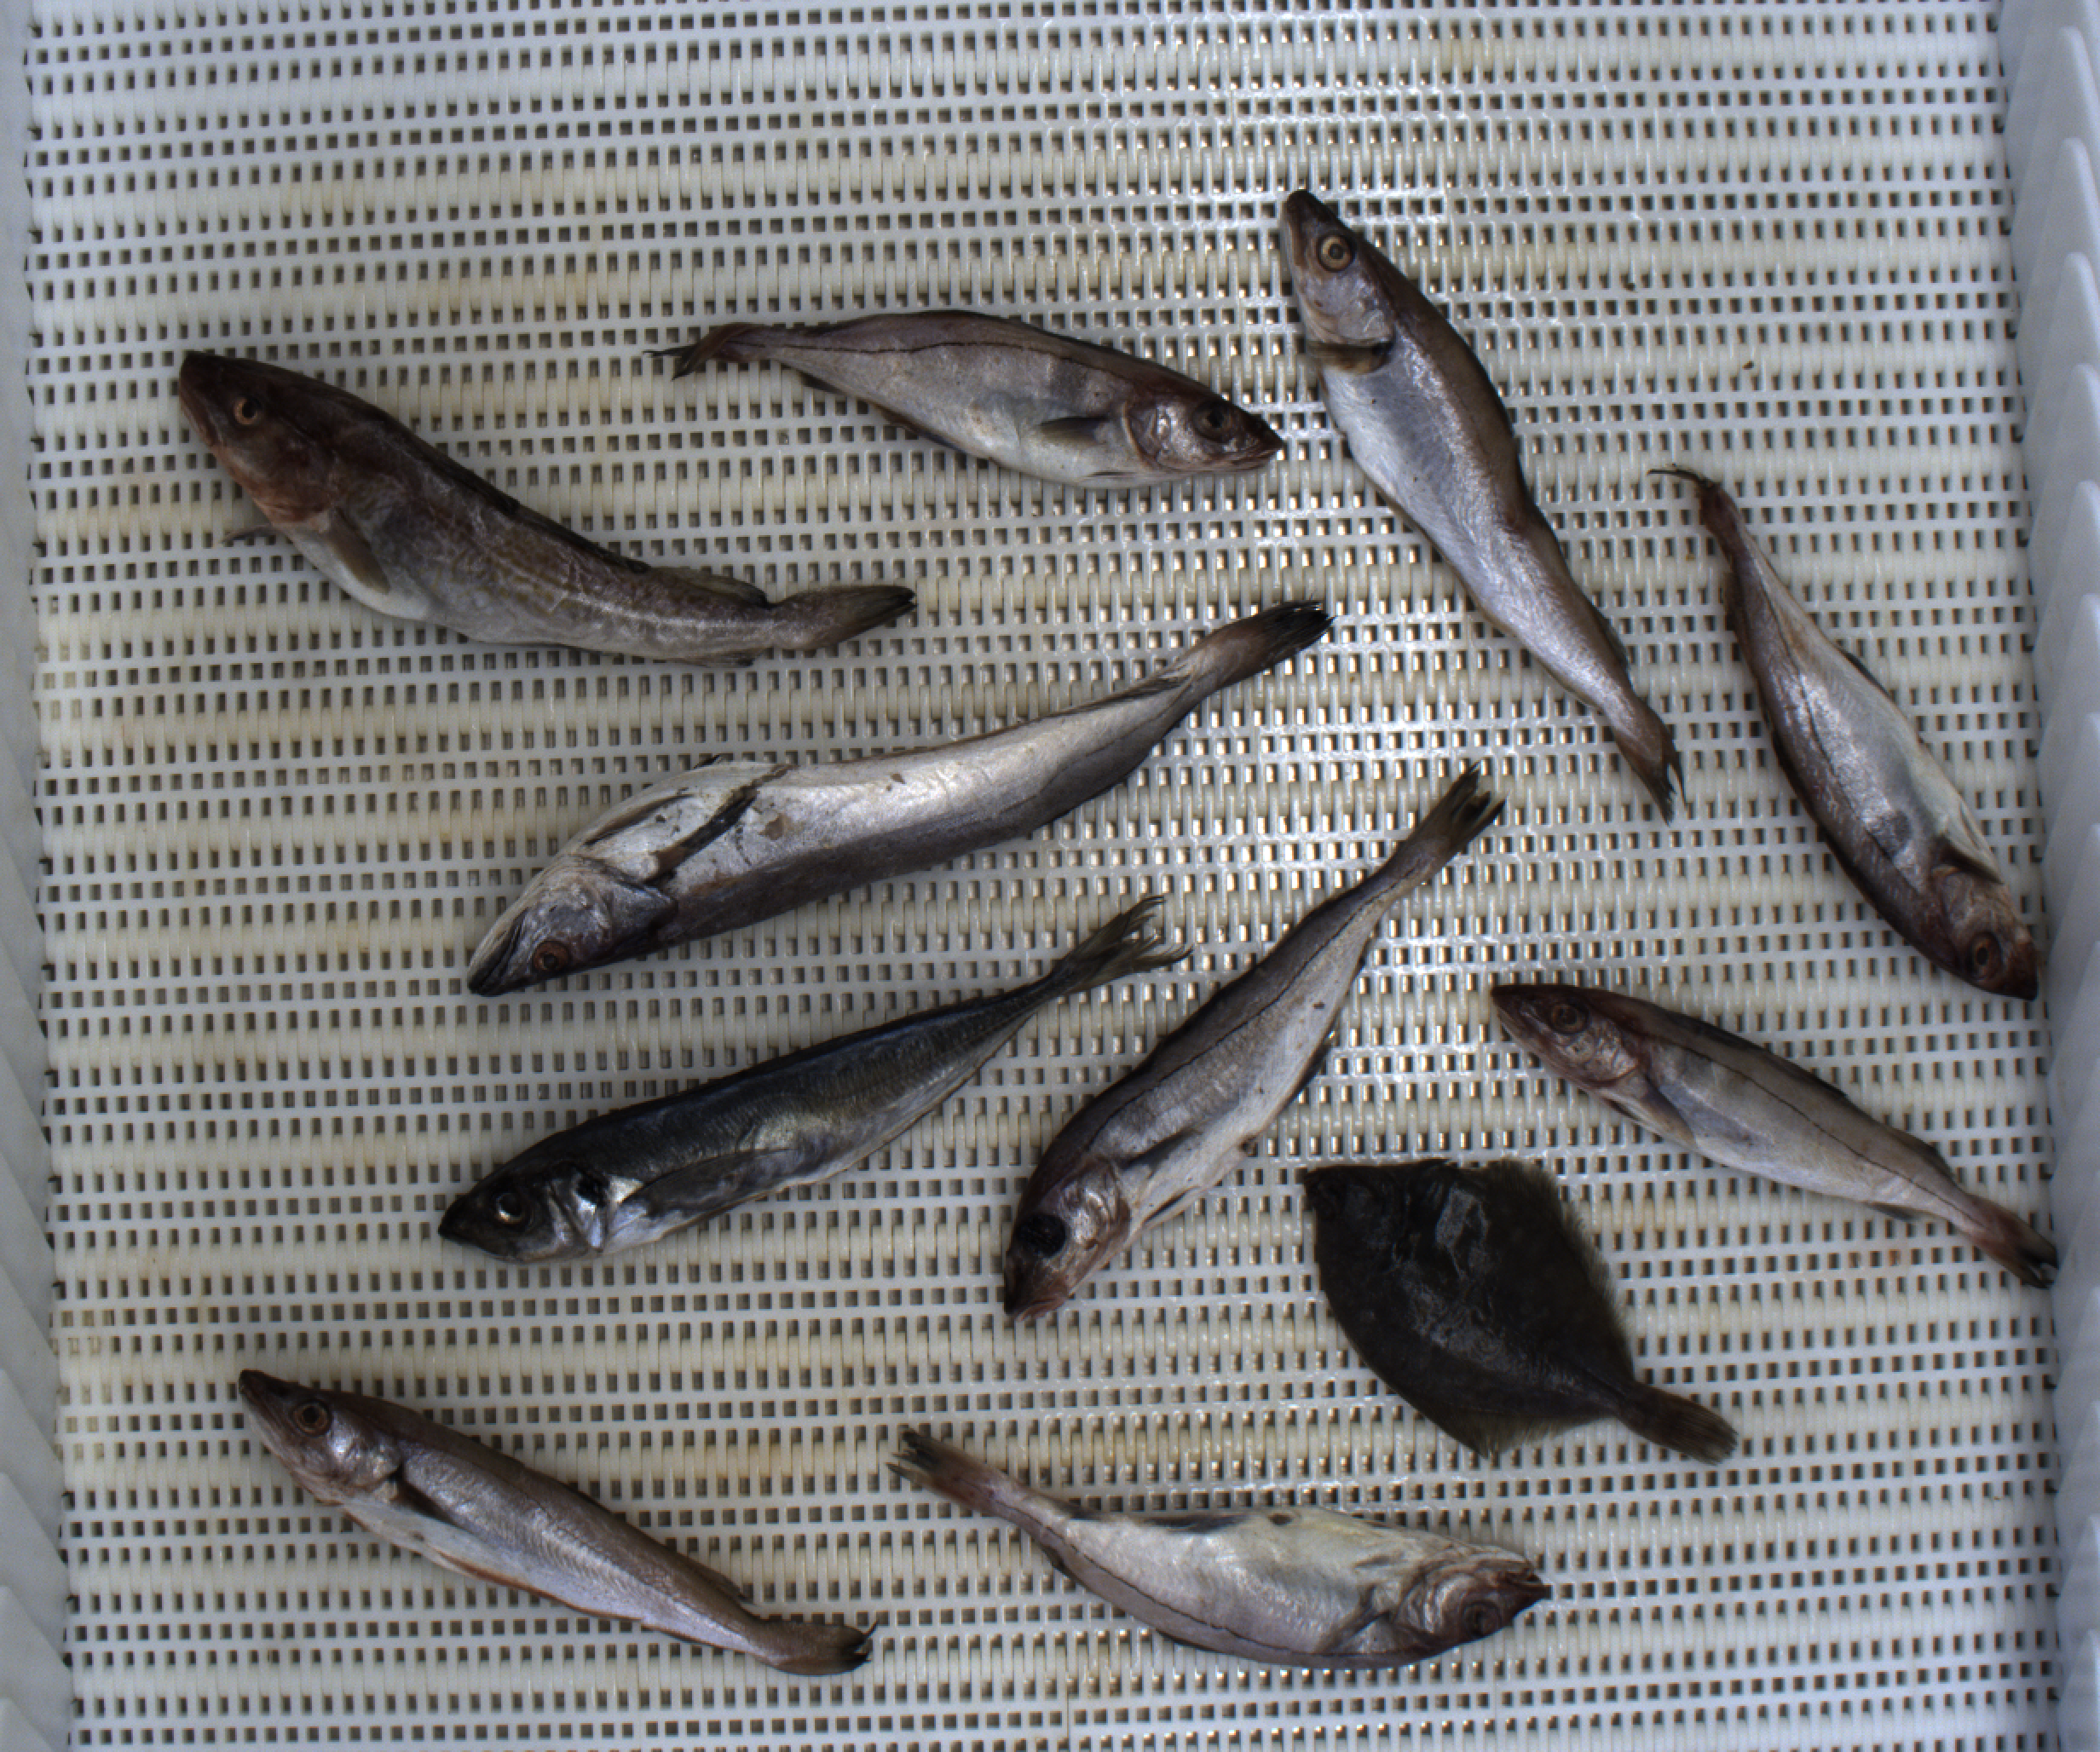
Total fish: 11
Cod: 1
Haddock: 5
Whiting: 2
Hake: 1
Horse mackerel: 1
Saithe: 0
Other: 1